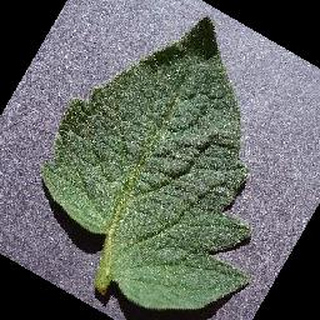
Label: healthy_tomato